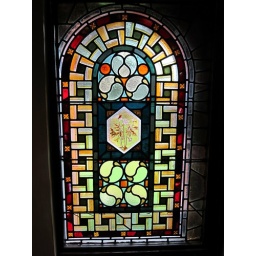
Stain glass window in the main building of Papplewick pumping station.